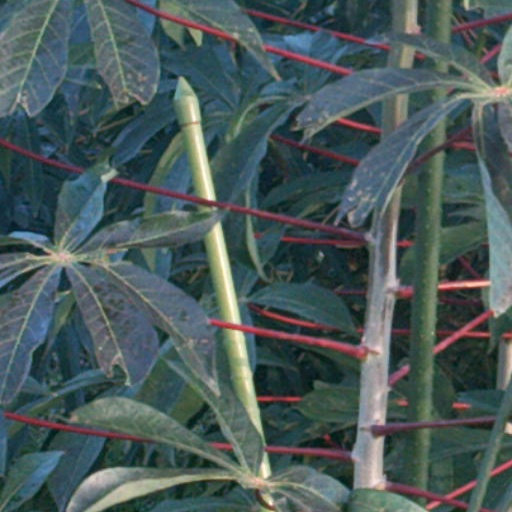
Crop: cassava